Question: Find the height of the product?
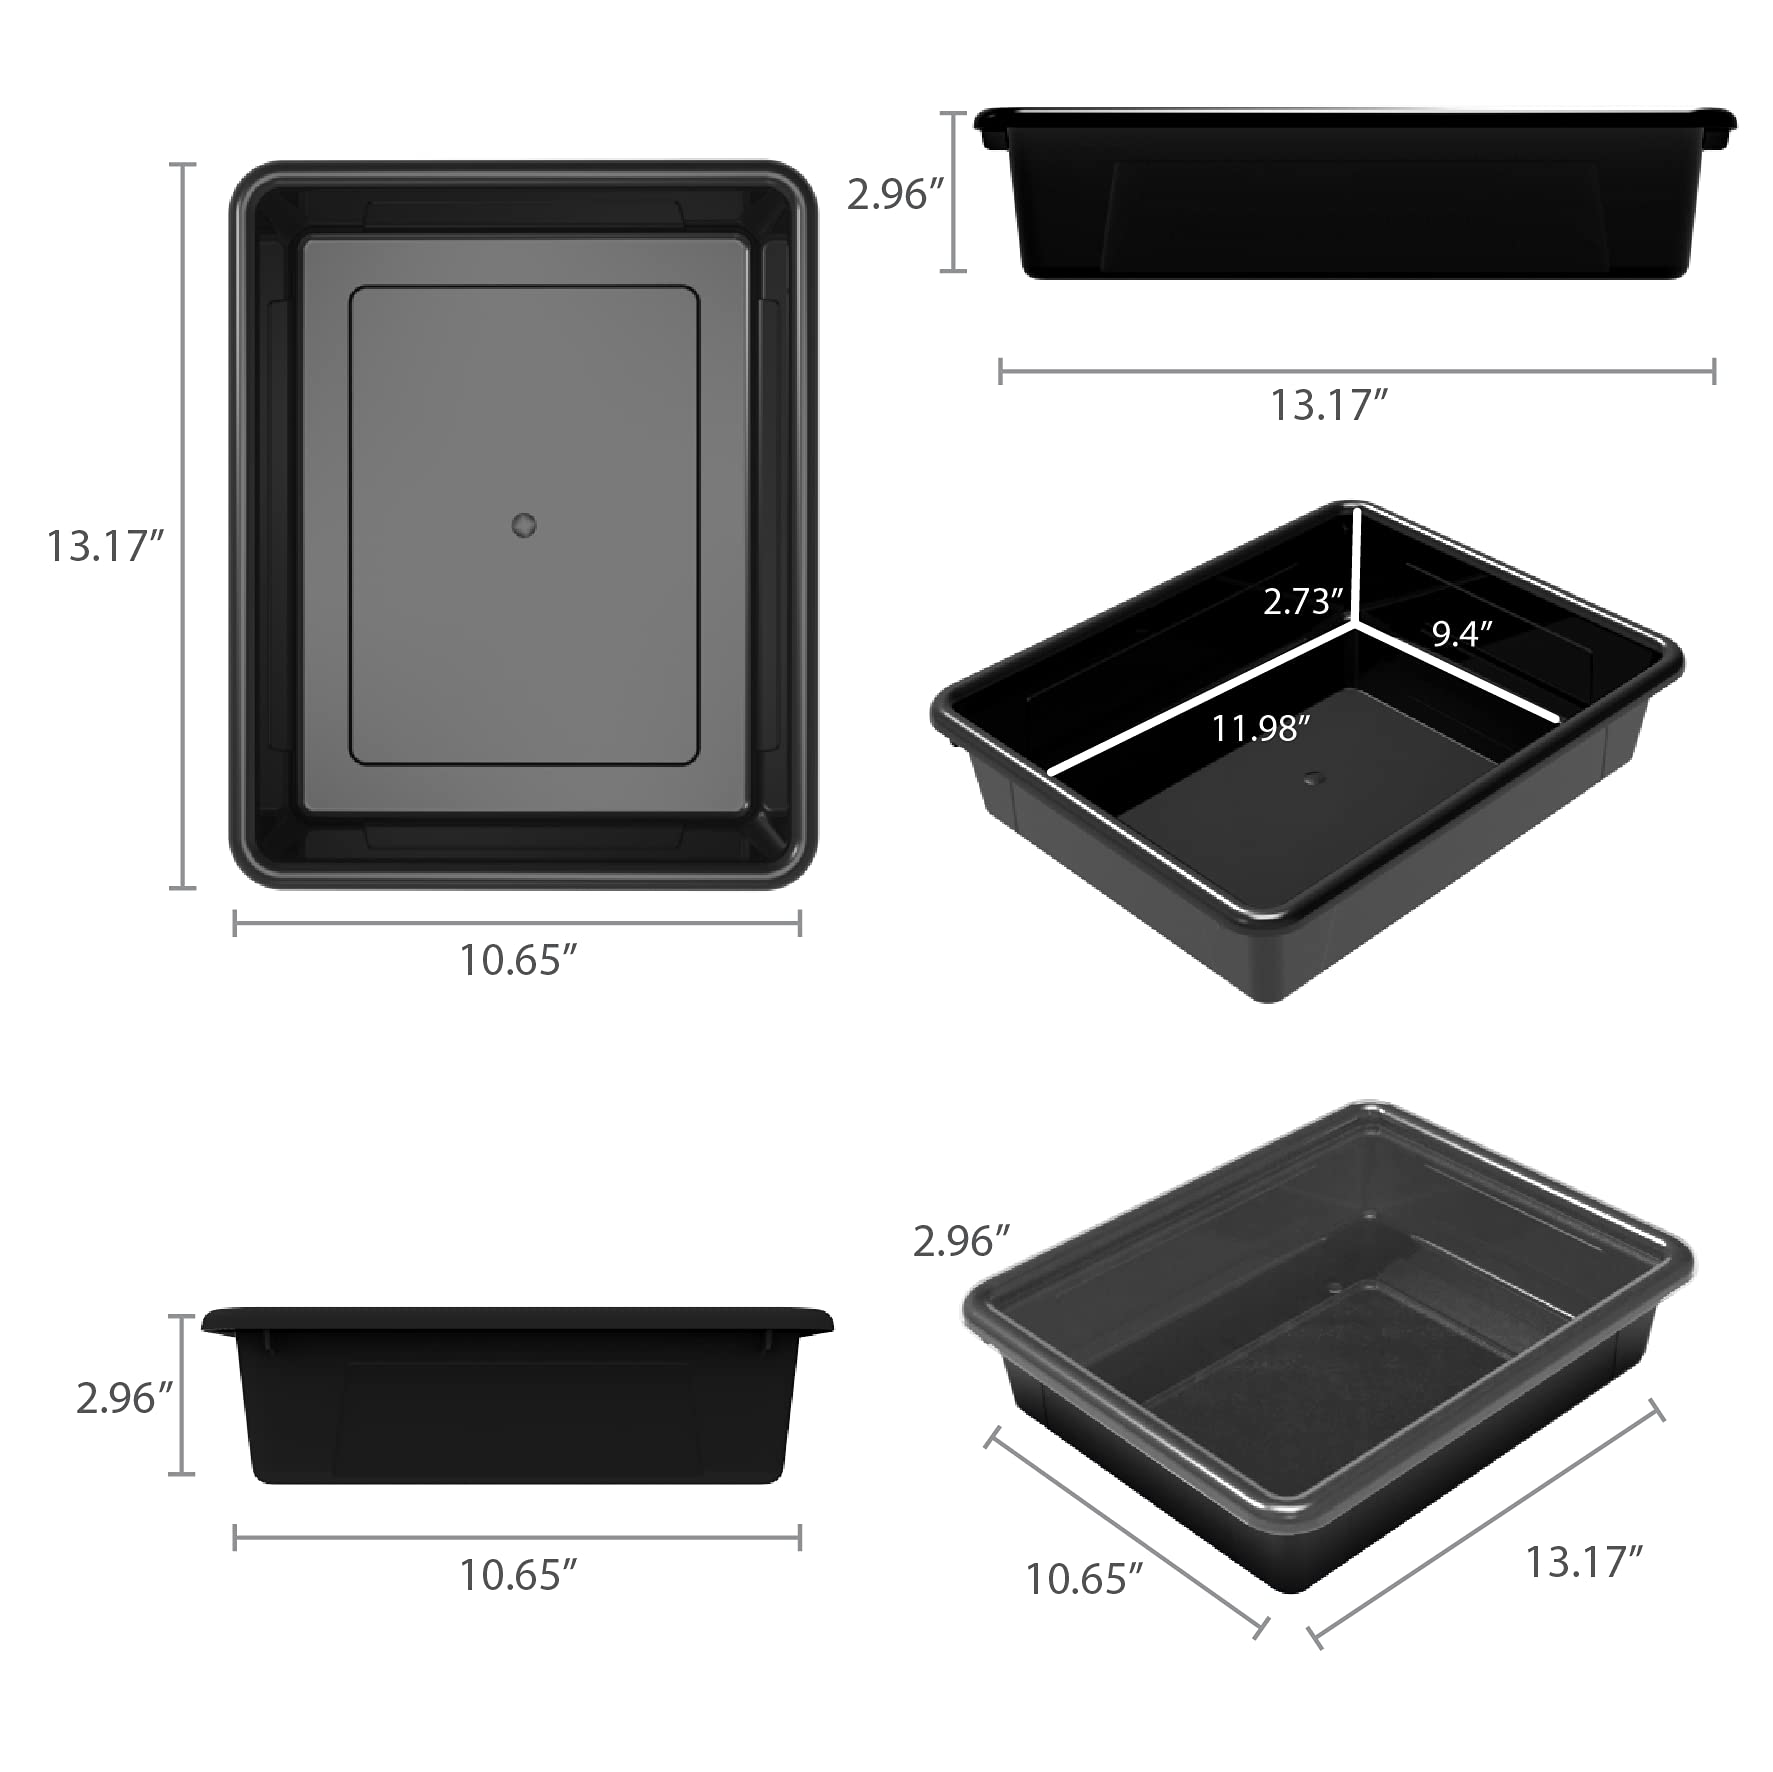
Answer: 2.96 inch